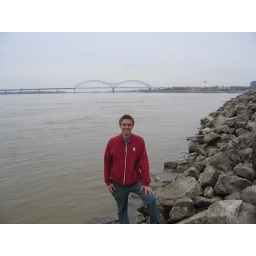
Me next to the Mississippi river with the De Soto bridge in the background.